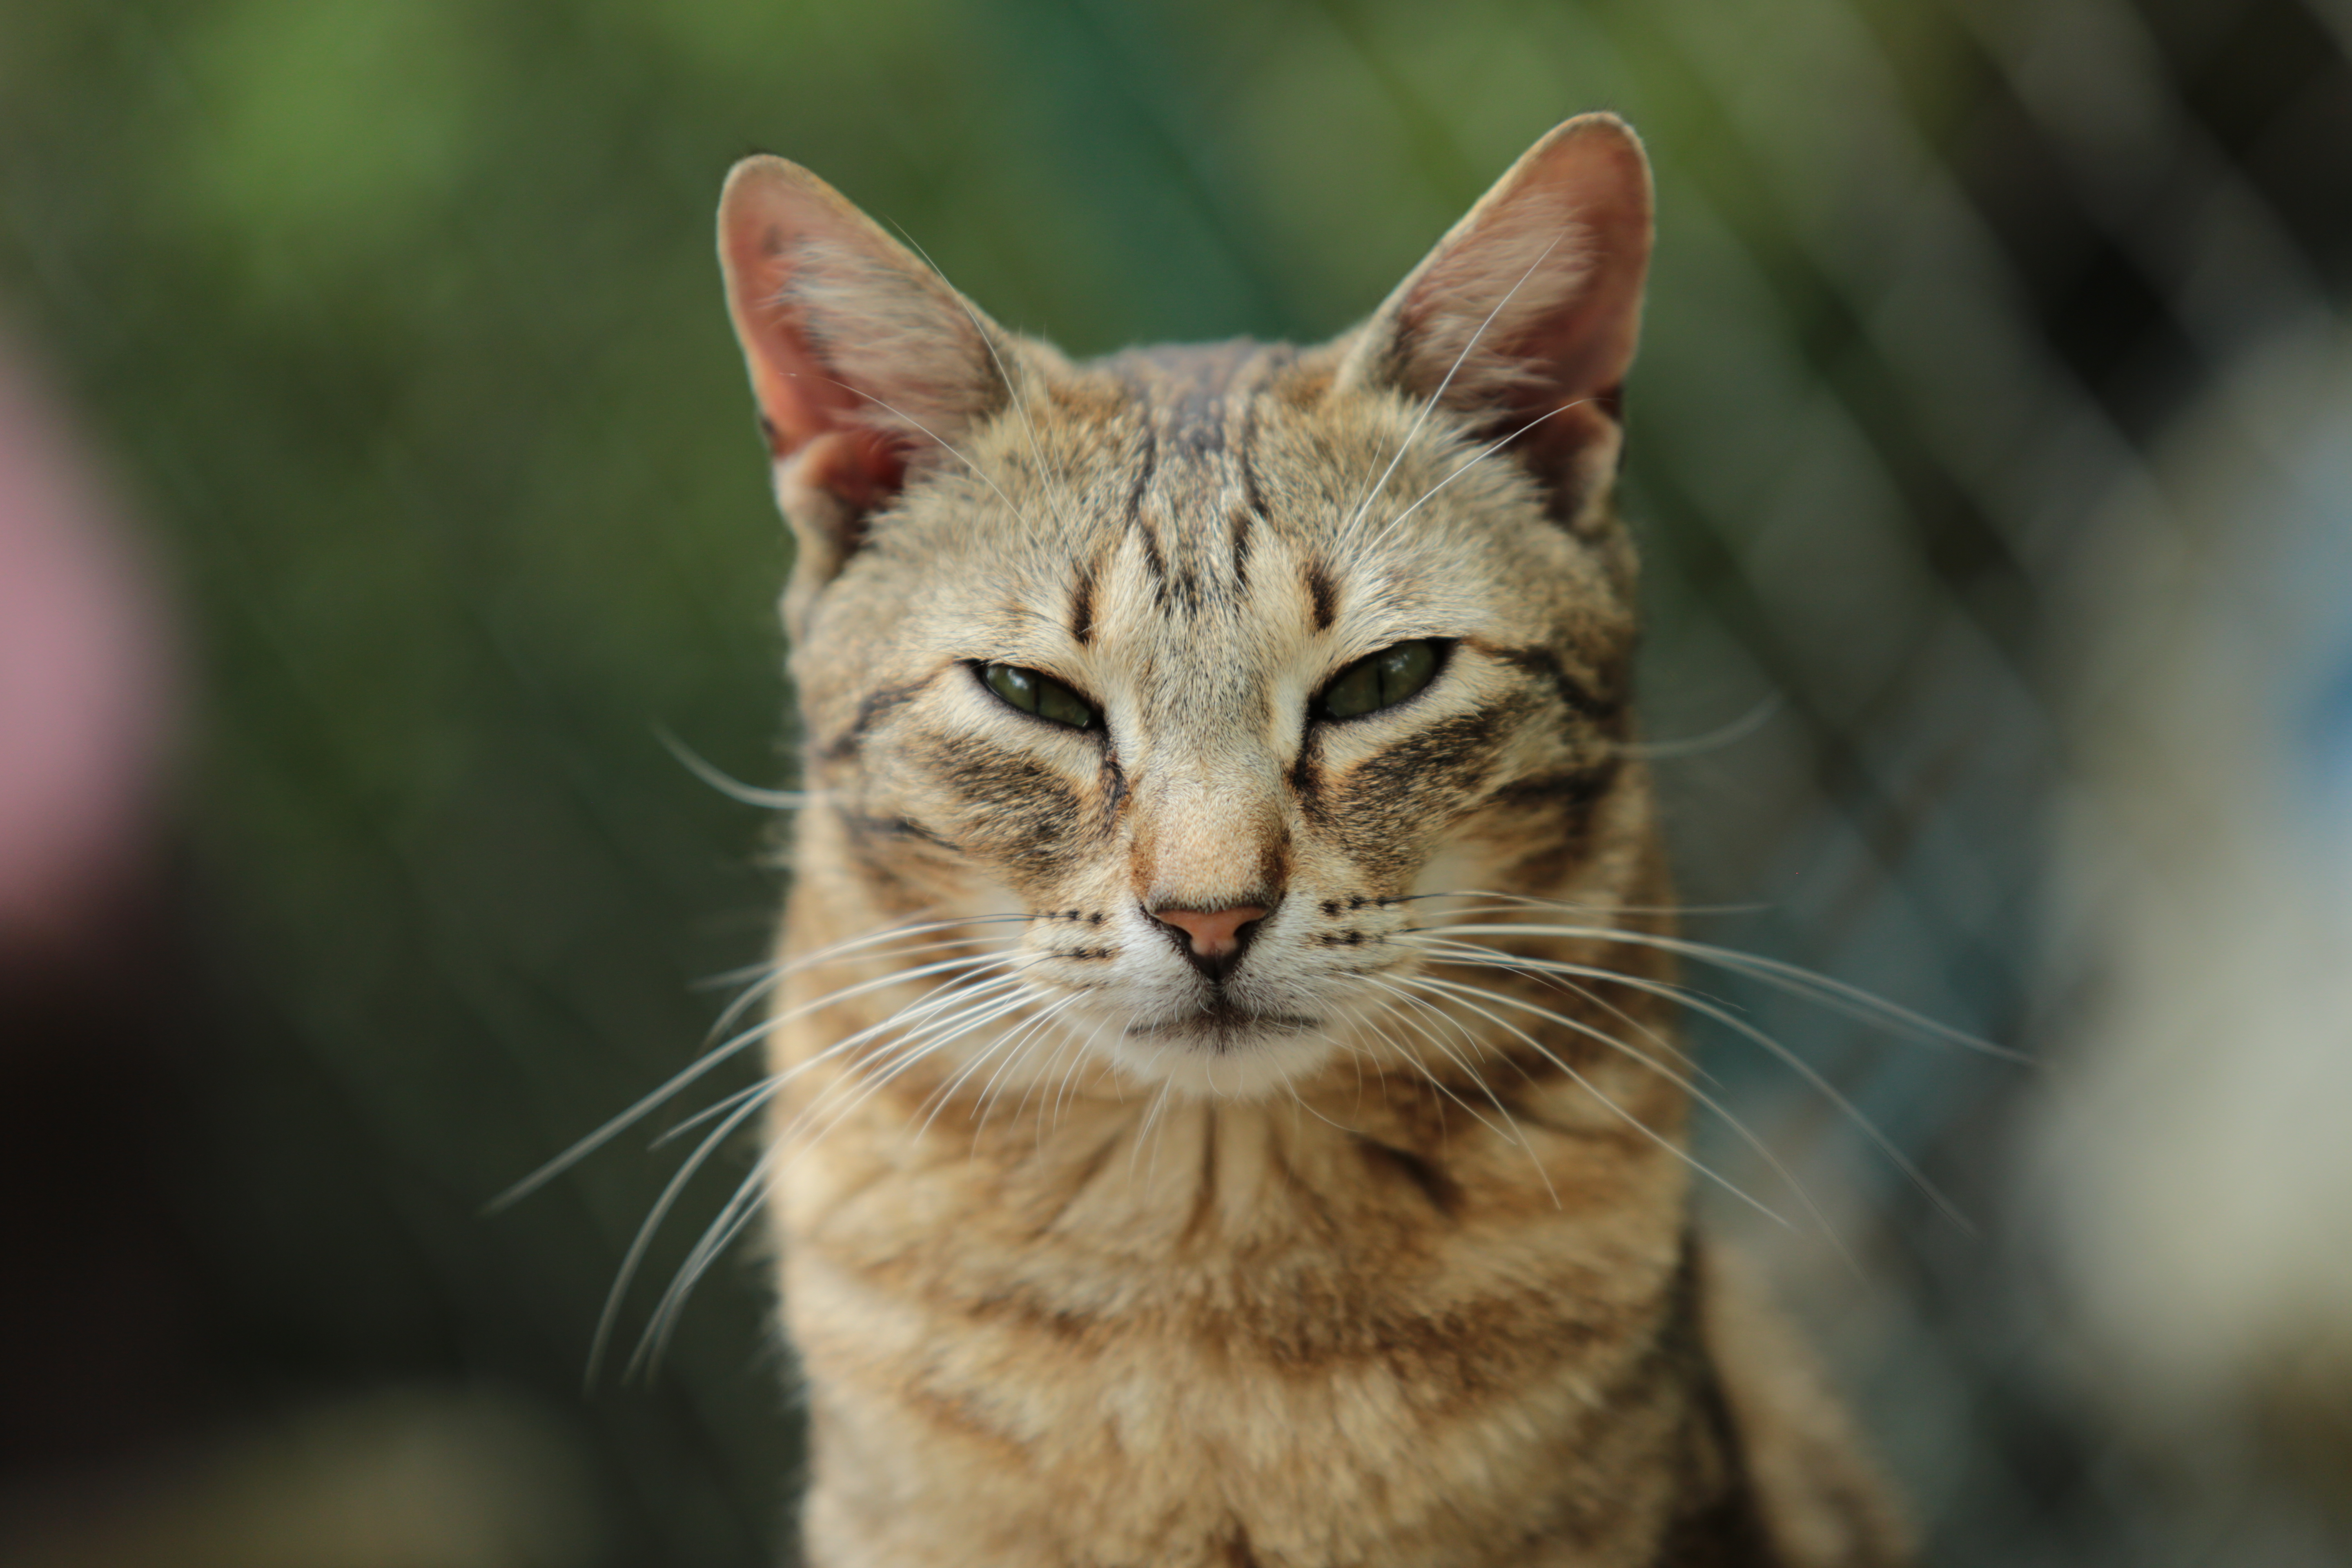
france, europe, cat, canon, mammal, fauna, close up, cats, shelter, whiskers, midi, savannah, vertebrate, refuge, chats, southfrance, sdfrankreich, zuidfrankrijk, mditerrane, languedocroussillon, hrault, hauskatze, enclos, katzen, exterieur, brissac, tierheim, chatterie, katten, katzenschutz, catsprotection, katterij, bnvoles, volunteers, pensionnaires, tabby cat, bengal, european shorthair, wild cat, small to medium sized cats, cat like mammal, domestic short haired cat, pixie bob, rusty spotted cat, ocicat, toyger